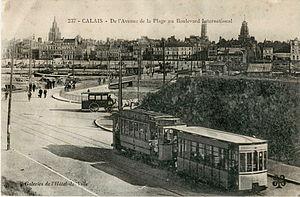
Carte postale ancienne éditée par MTIL 237 pour les Galeries de l'Hôtel de Ville, n°237
Le réseau de tramway de Calais est un ancien réseau de transport urbain desservant la ville de Calais, ainsi que les communes voisines, dans le département du Pas-de-Calais. Il a fonctionné de 1879 à 1940.